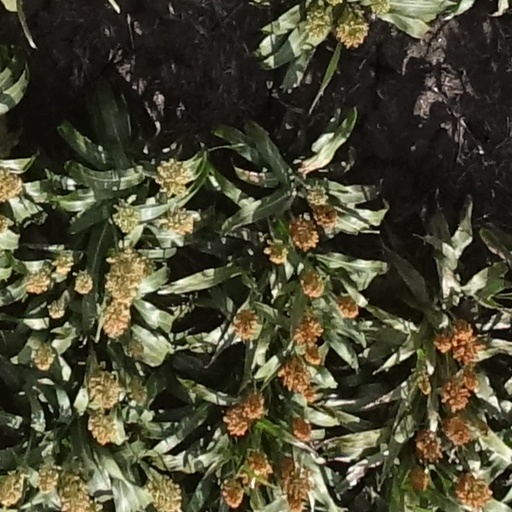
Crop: sorghum